William A. Dart

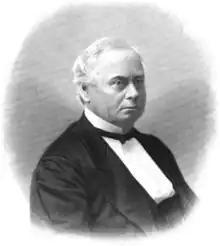

William Allen Dart (October 25, 1814 – March 8, 1890) was an American lawyer and politician from New York.